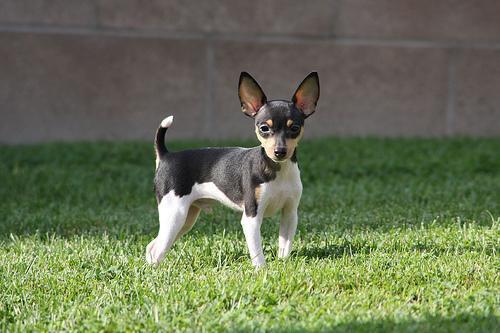
toy_terrier